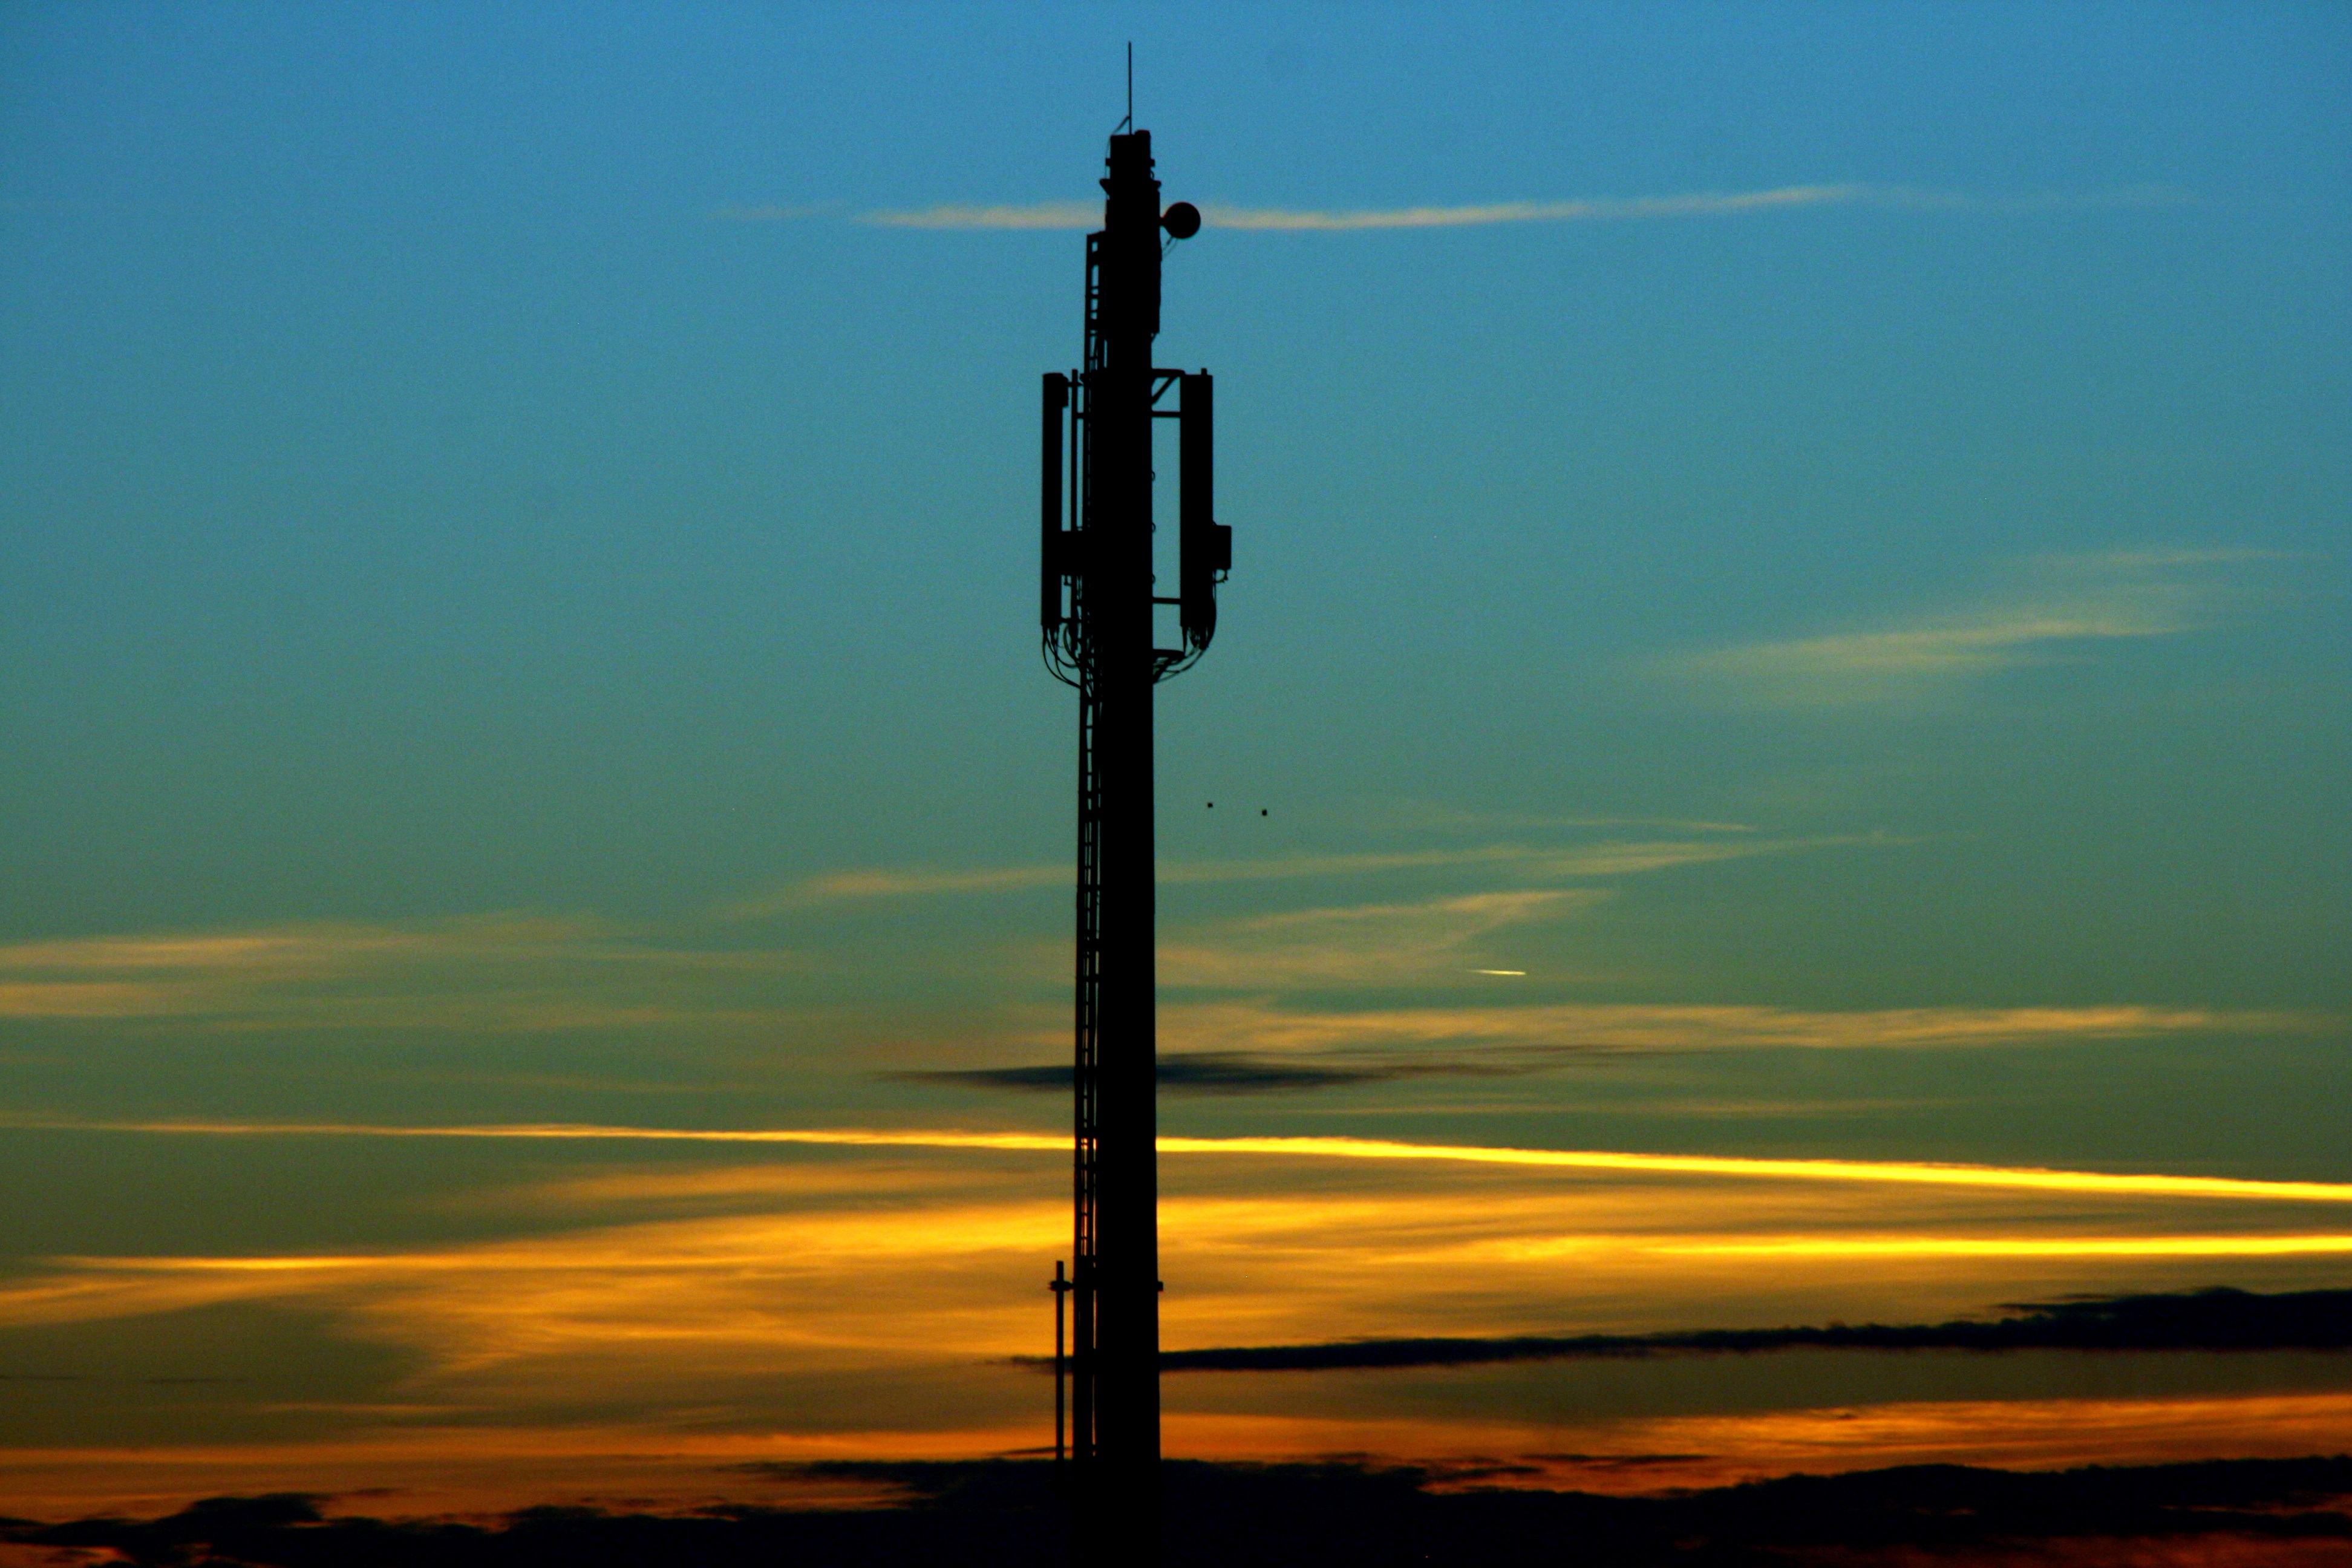
sea, horizon, light, cloud, sky, sunrise, sunset, sunlight, morning, wind, dawn, dusk, pole, evening, reflection, red, tower, blue, street light, electricity, lighting, in the evening, light fixture, atmospheric phenomenon, atmosphere of earth